Manjoora Saddle Dam

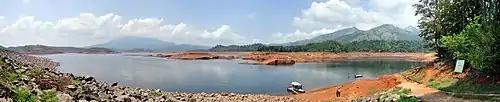
Kutyadi Augmentation Reservoir

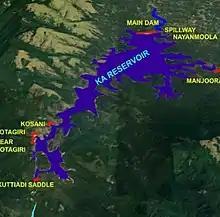
Kutyadi Augmentation Reservoir layout

The gross storage of Kuttiyadi Augmentation (Banasura sagar) Reservoir is ; its live storage is . The water stored in the reservoir is diverted to the reservoir of Kuttiyadi Hydro Electric Project through an interconnecting tunnel. The sill level of the diversion tunnel at inlet is . The size and shape of the tunnel varies from a 2.35-meter-diameter circular lined tunnel for a length of to a 2.85-meter D-shaped unlined tunnel for a length of . The maximum diversion is . The diverted water is used for power generation from Kuttiyadi Power Station. The FRL of the reservoir is . The top level of dam is . There are four radial gates, each of size 10.97 m × 9.20 m. The crest level of the spillway is . The spillway capacity is . One lower-level outlet is provided in the spillway structure at of size 1.10 m × 1.75 m to release irrigation requirement.